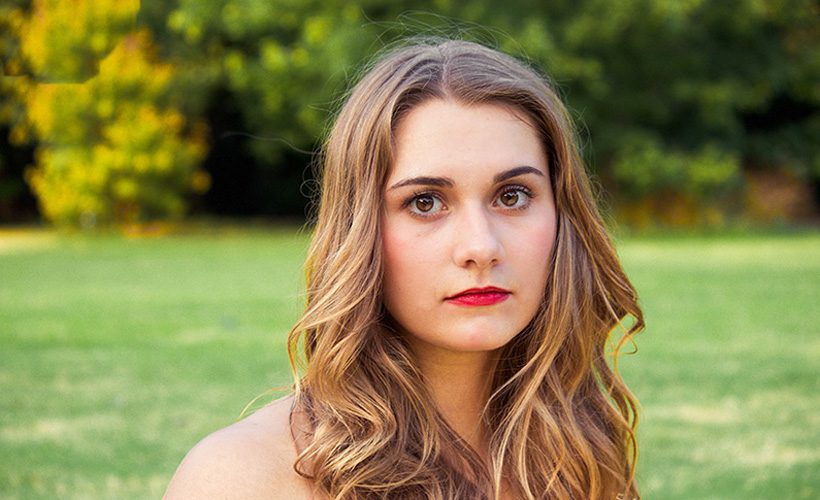
Gender: women